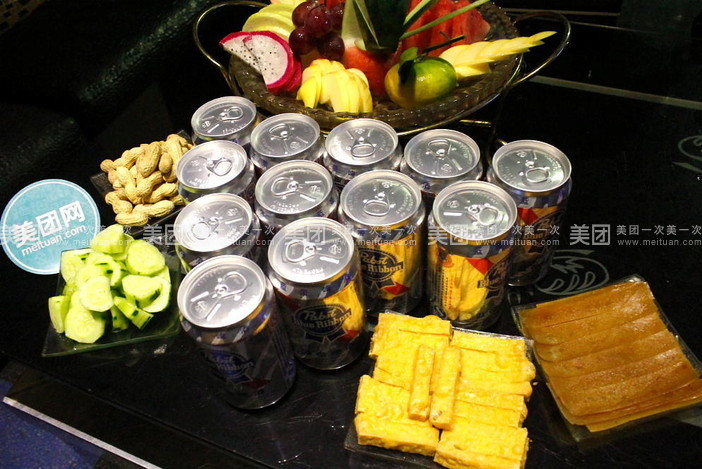
Label: metal